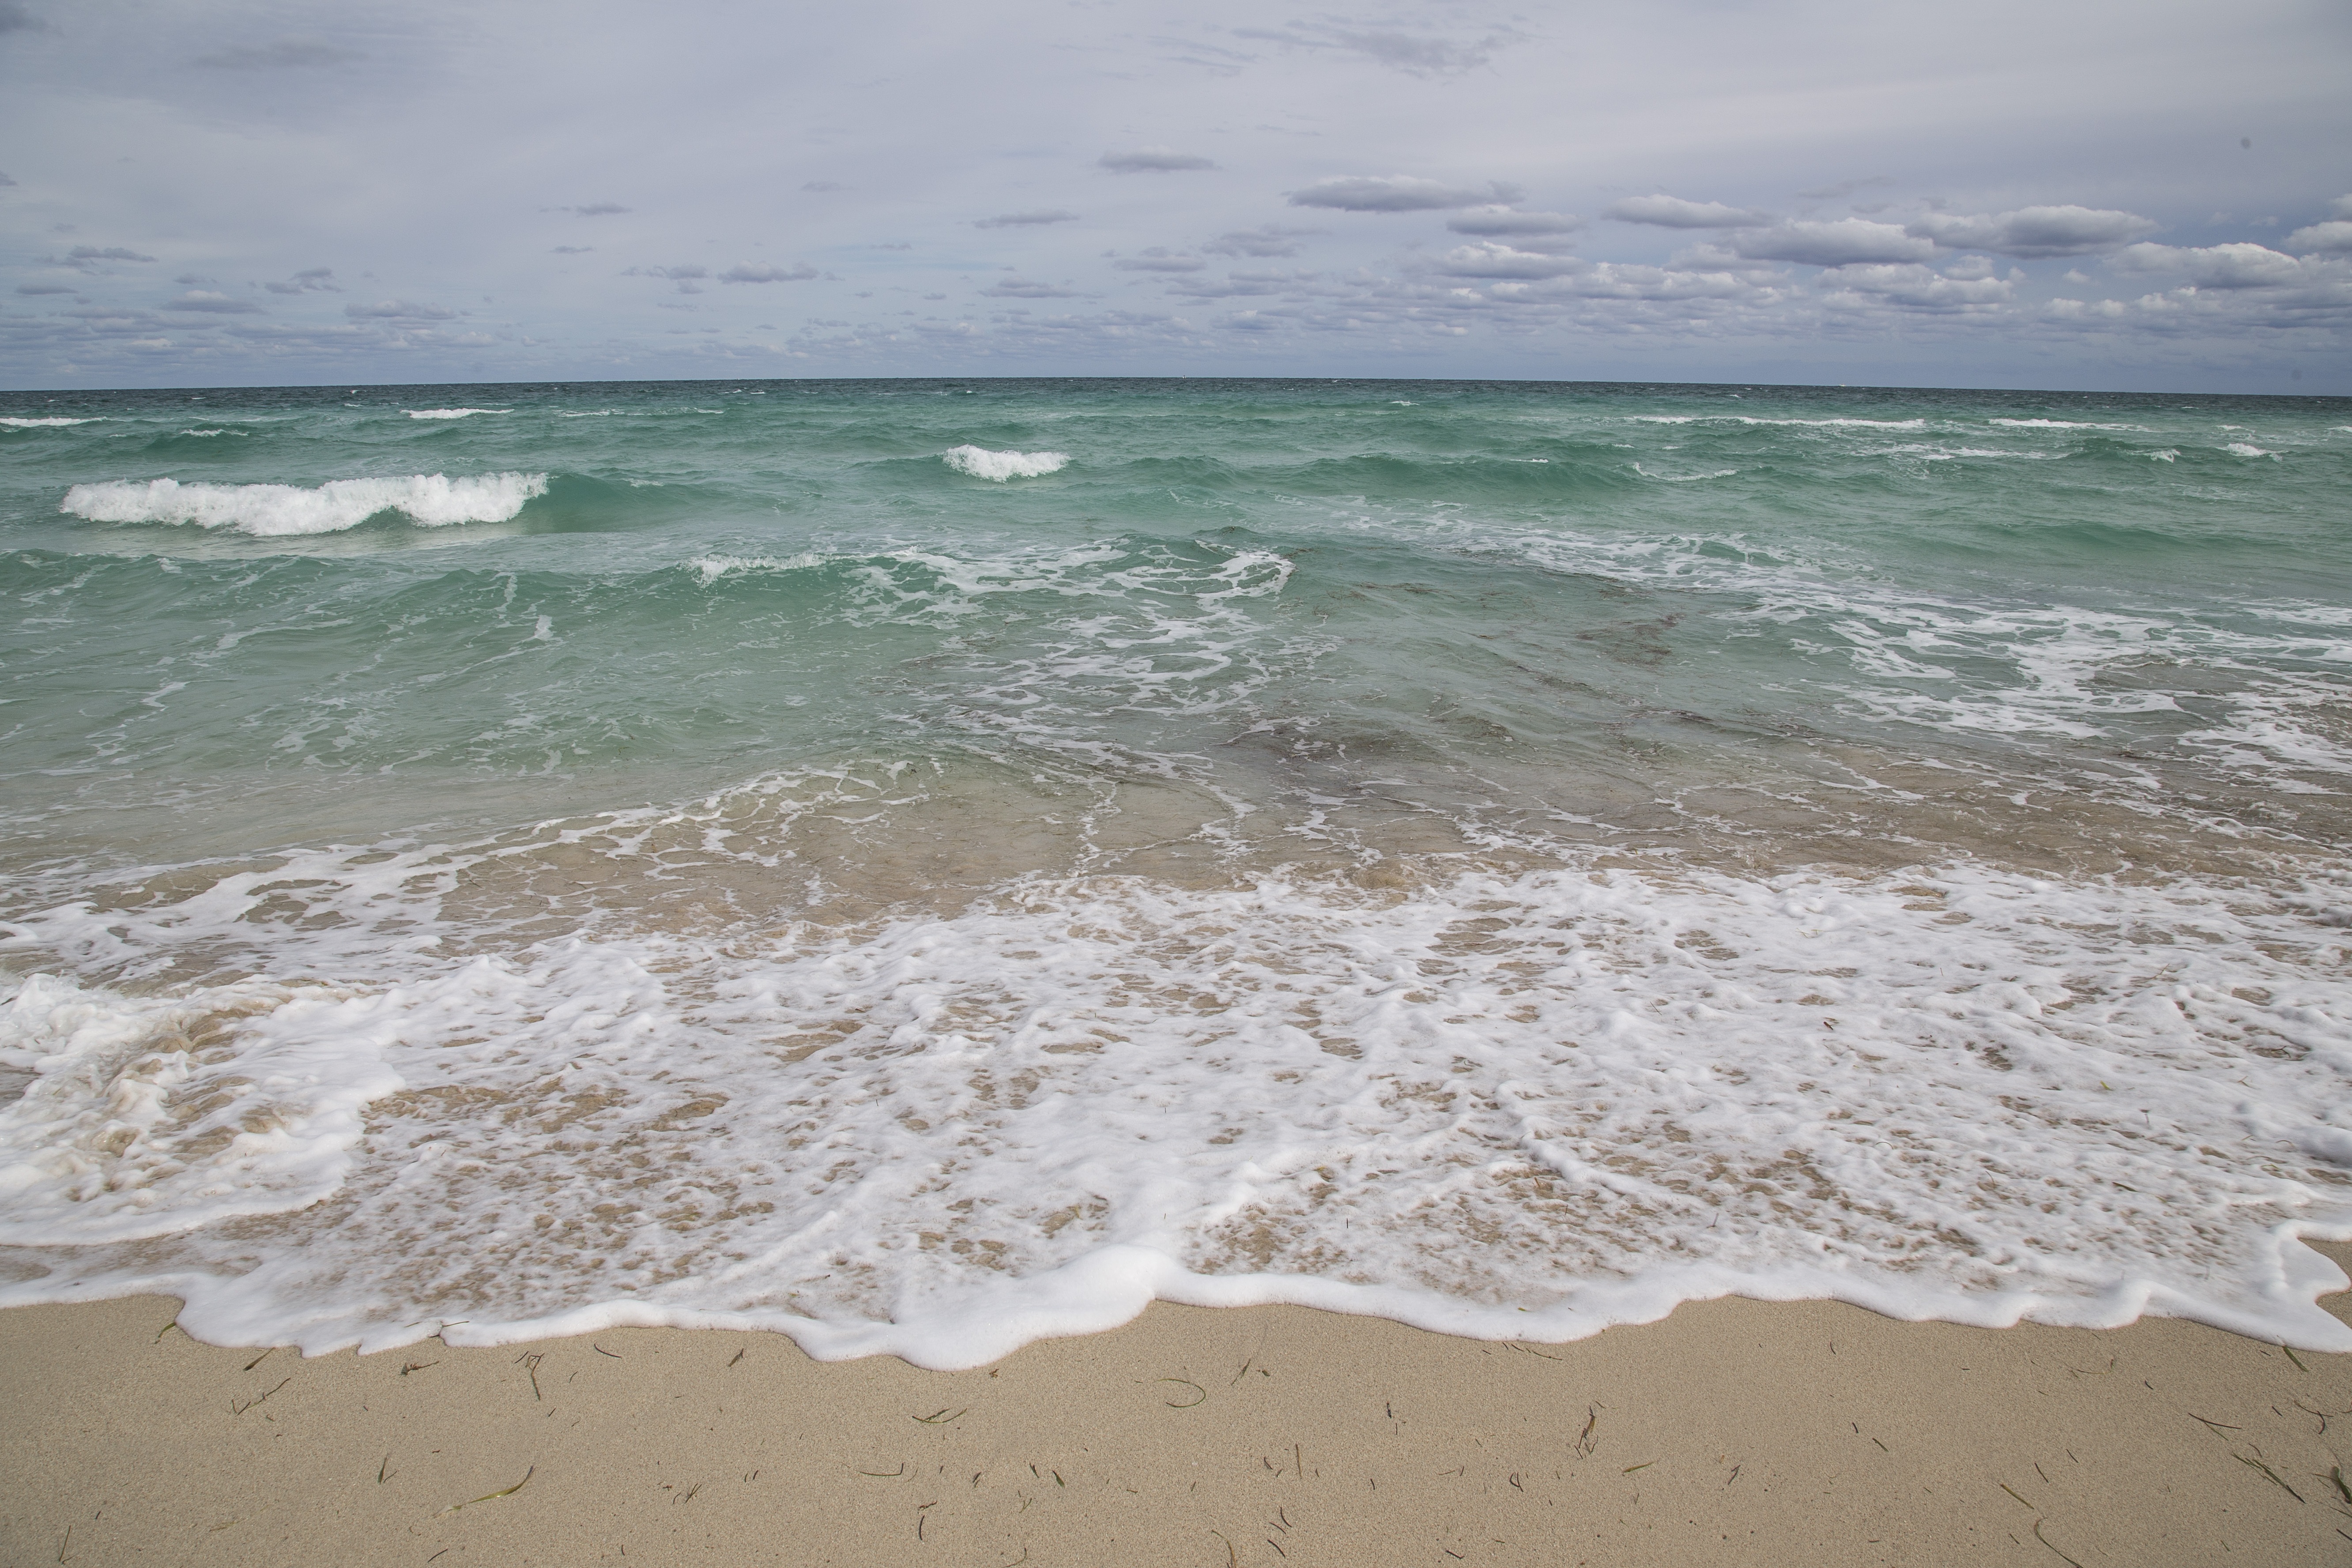
beach, landscape, sea, coast, water, nature, outdoor, sand, ocean, horizon, sky, sun, sunset, cloudy, shore, wave, wind, summer, vacation, travel, coastline, relax, paradise, tropical, holiday, island, blue, material, body of water, waves, partly, wind wave